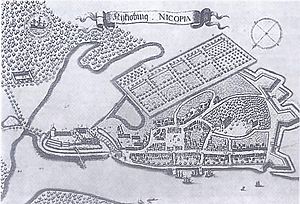
Atlas Danicus
Nykøbing Falster fra Resens Atlas Danicus 1670
Atlas Danicus er en statistisk-topografisk beskrivelse af Danmark forfattet af Peder Hansen Resen i anden halvdel af 1600-tallet som selvstændige bind om landets ulige dele. Værket blev ikke udgivet i samtiden; først i det 20 århundrede er de enkelte dele udgivet.